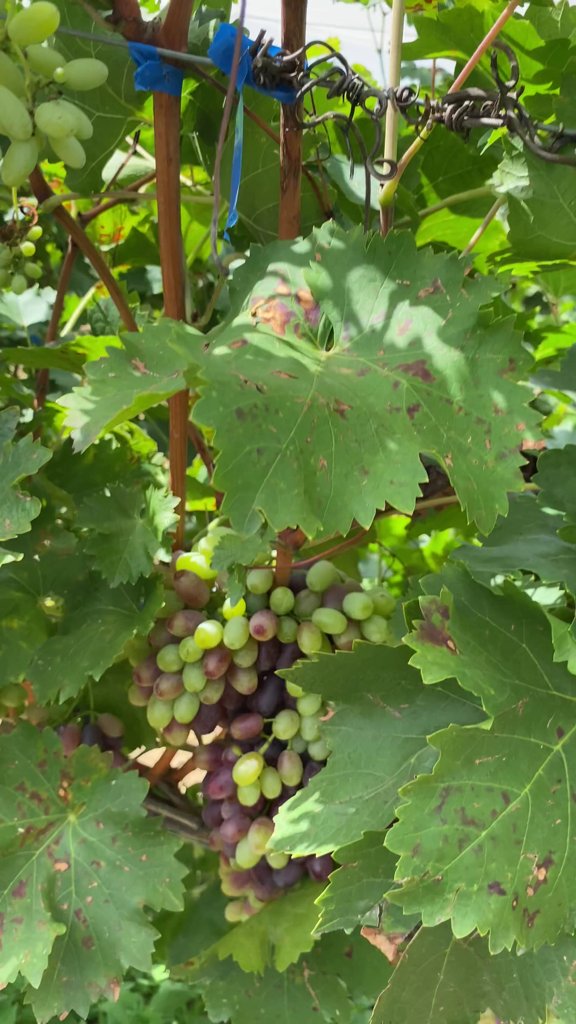
Berries visible: 99
Grape clusters: 4